AMOLED

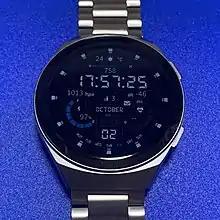
AMOLED in smart watch

Since 2007, AMOLED technology has been used among mobile phones, media players, TVs and digital cameras, and the current progress over this technology is in lower power usage, lower cost, better resolution and specifically for larger screen (e.g. 8k screens).